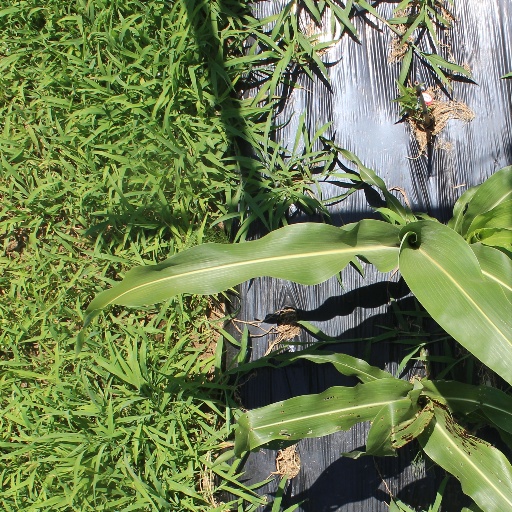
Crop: sorghum